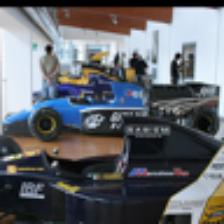
Label: NonHuman